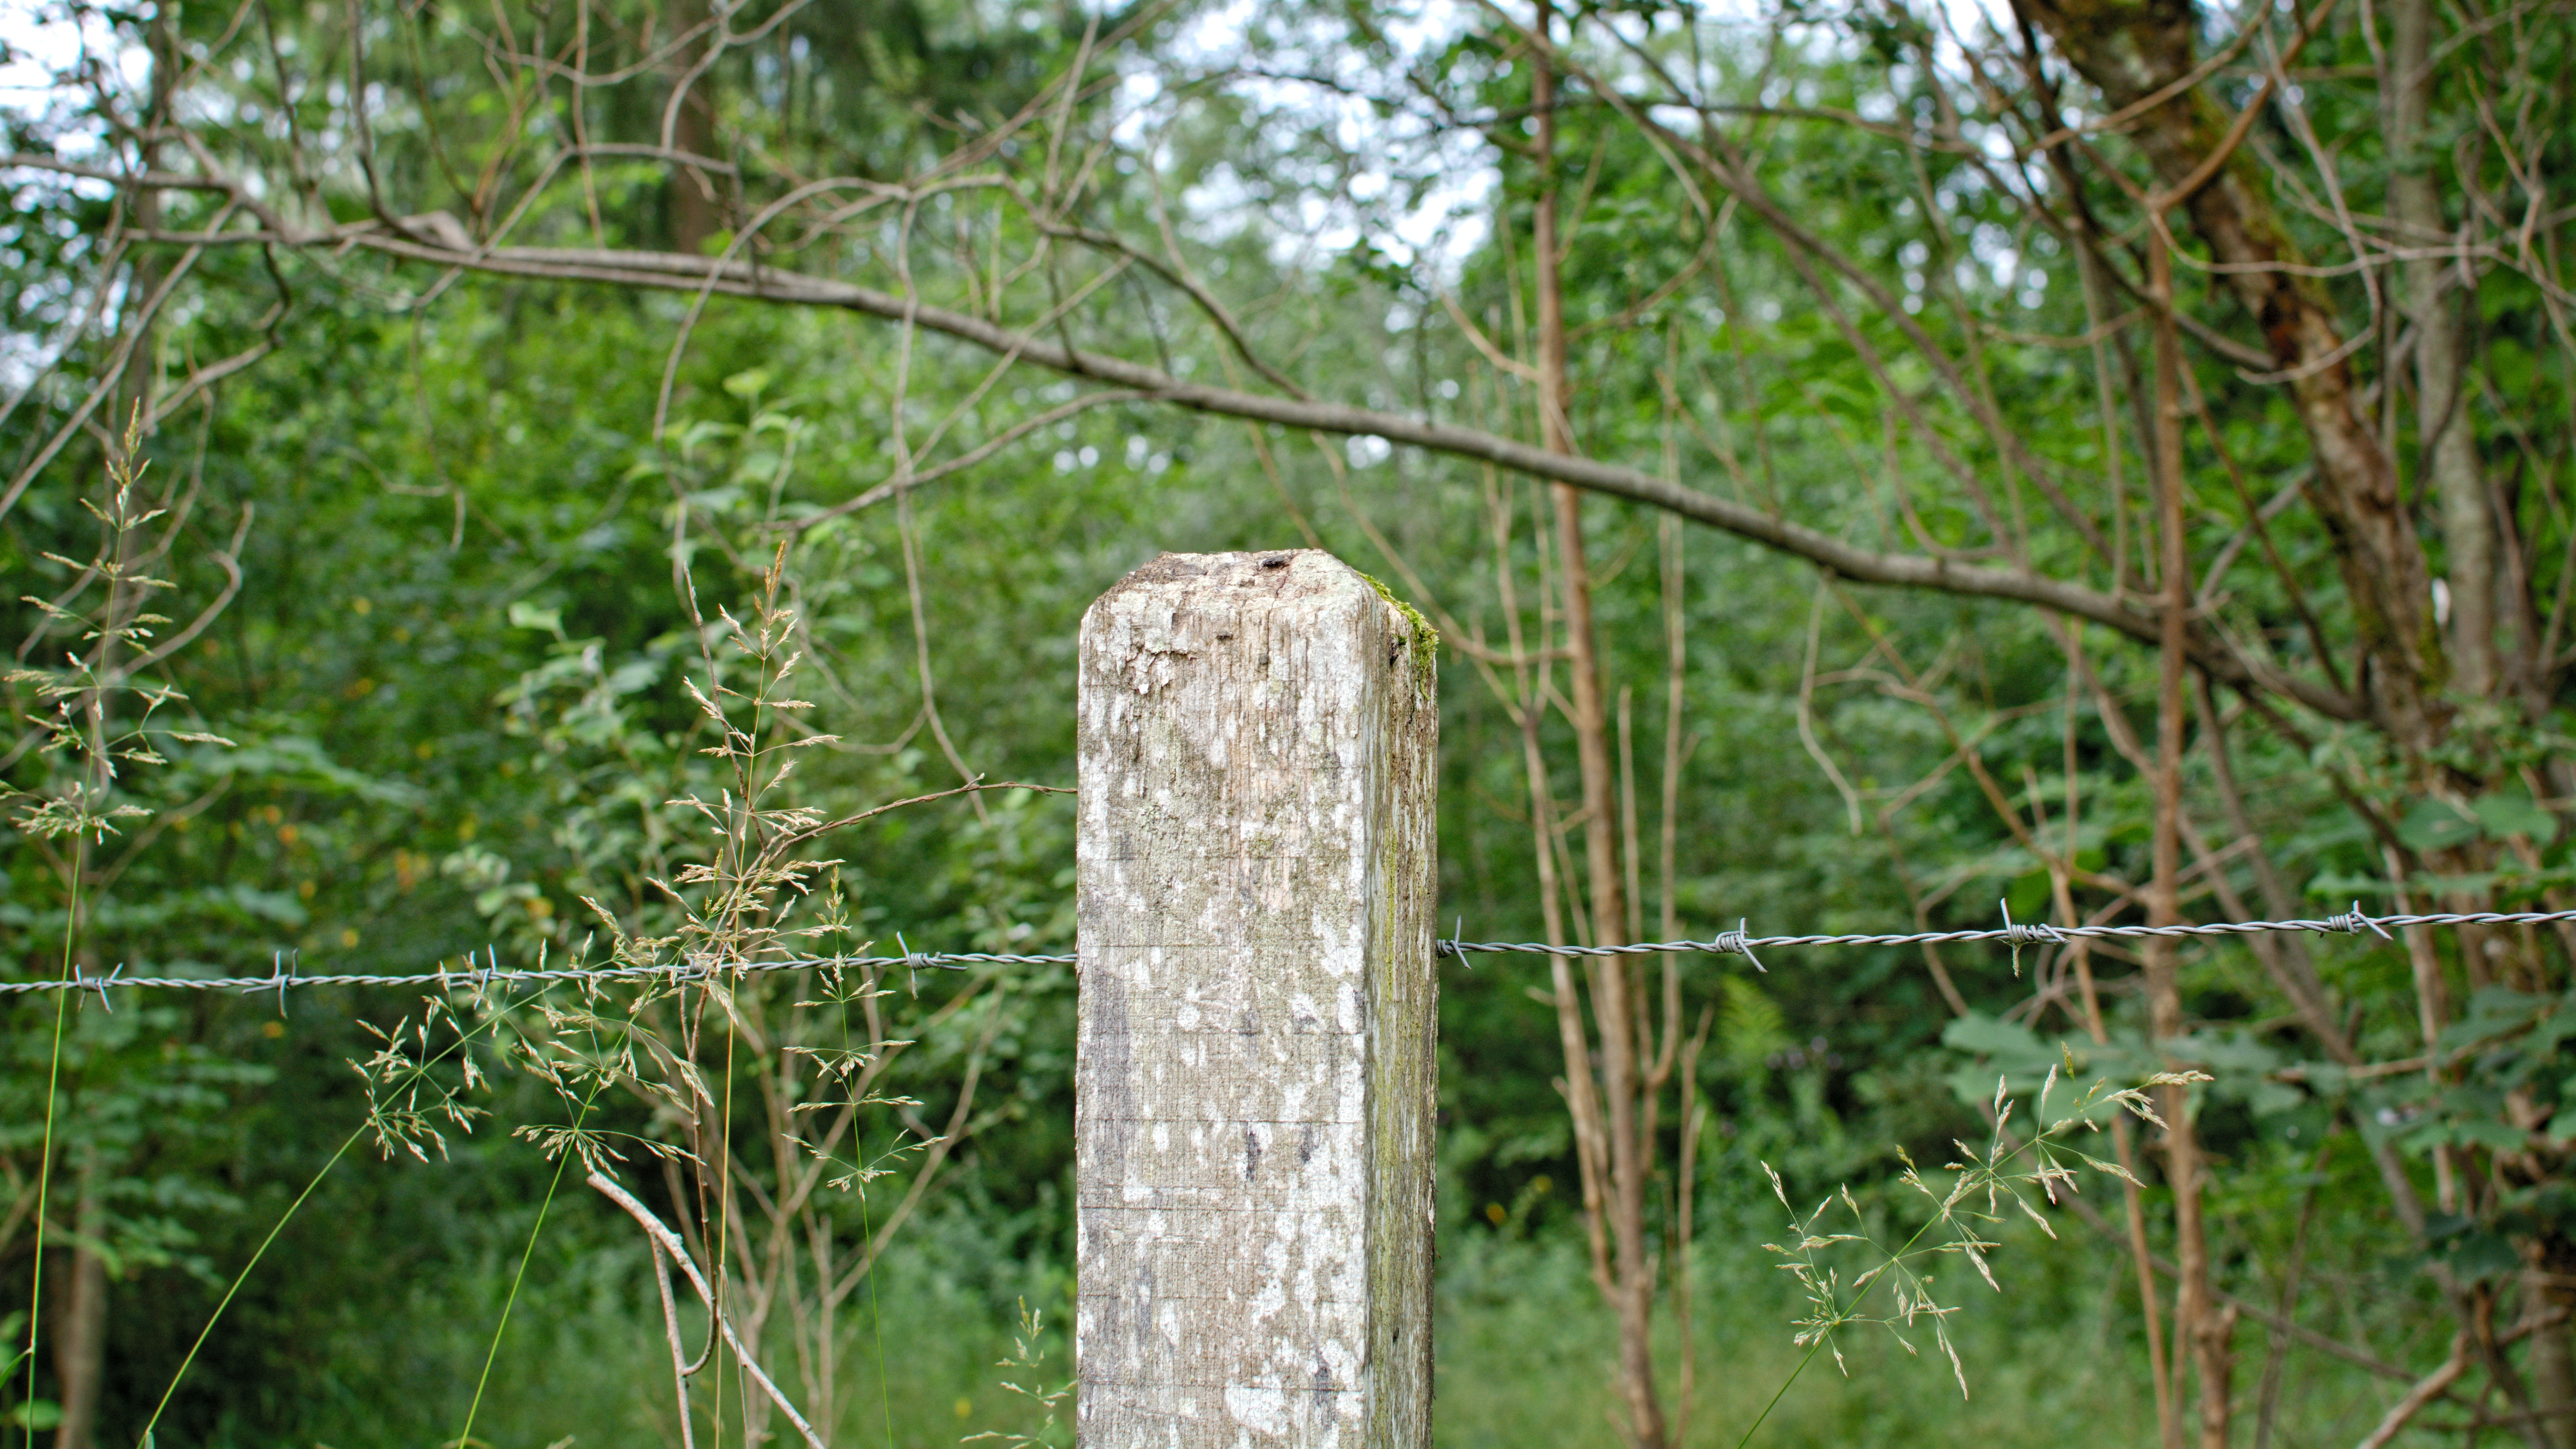
tree, forest, branch, fence, barbed wire, post, trunk, old, wildlife, jungle, pasture, wood pile, fauna, rainforest, woodland, habitat, wiring, ecosystem, pasture fence, demarcation, fence post, wooden posts, natural environment